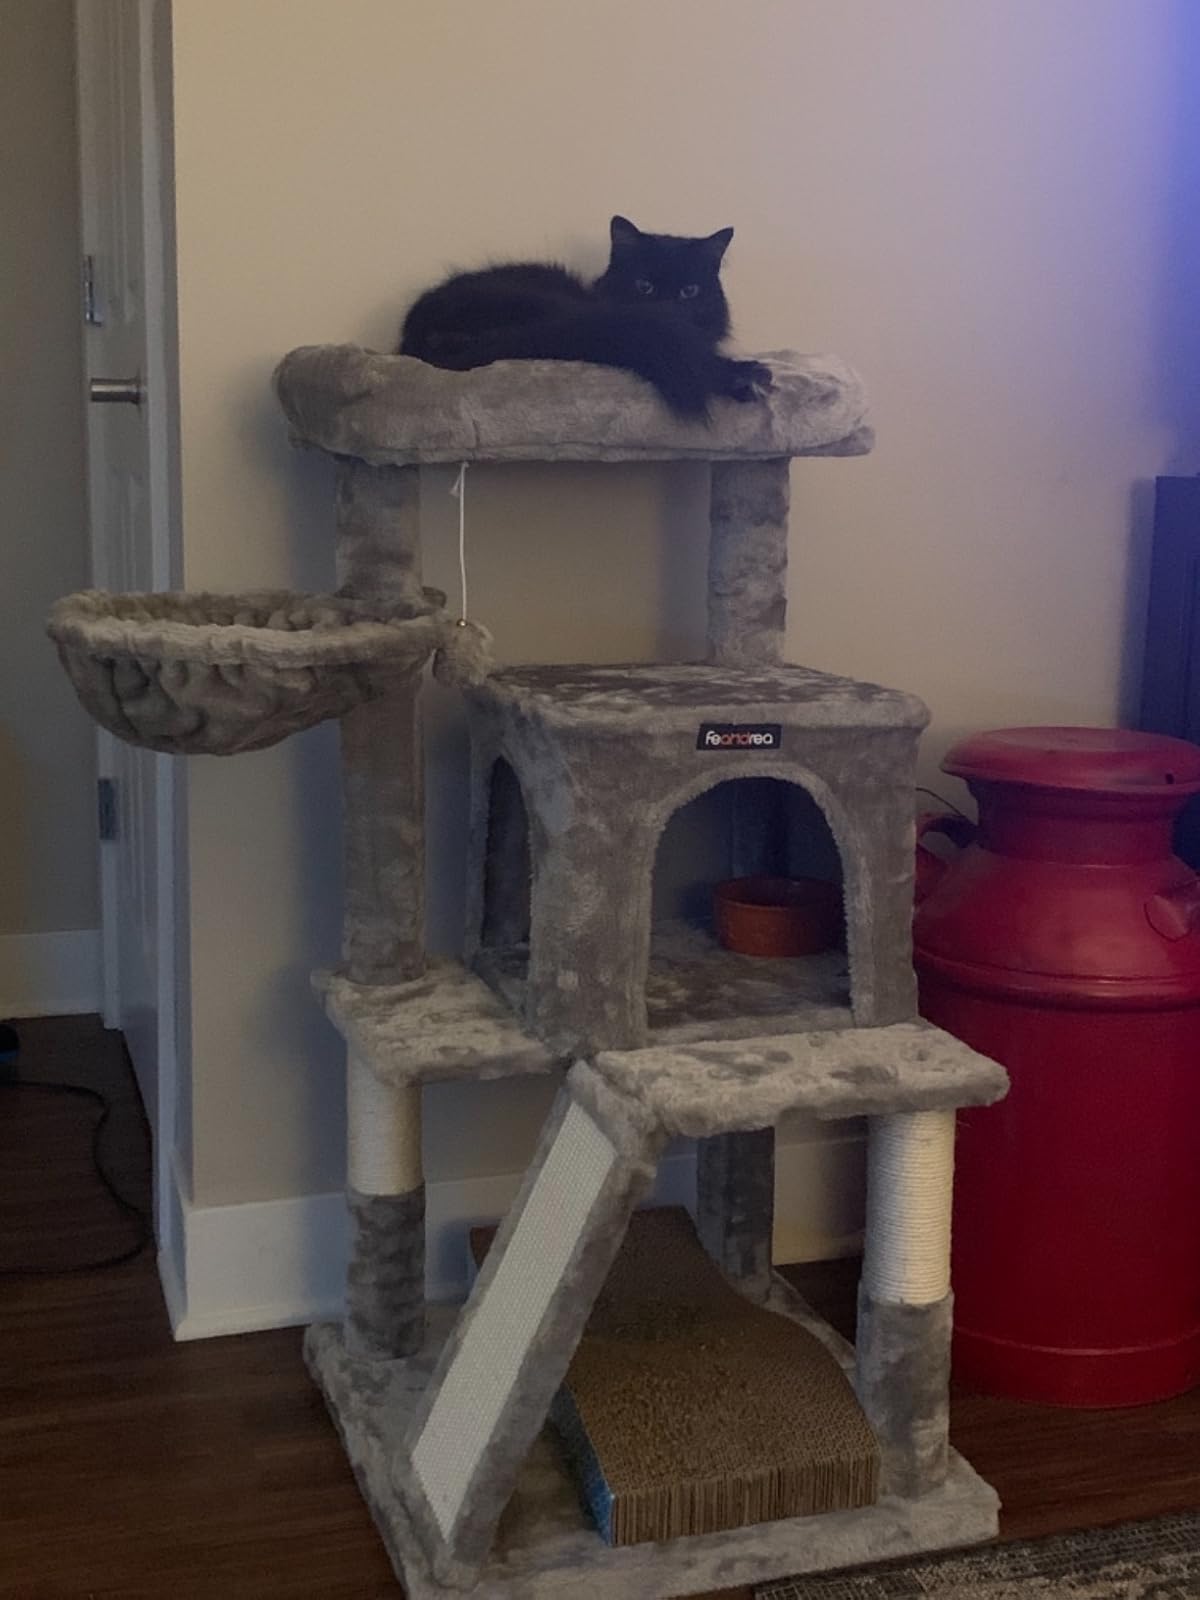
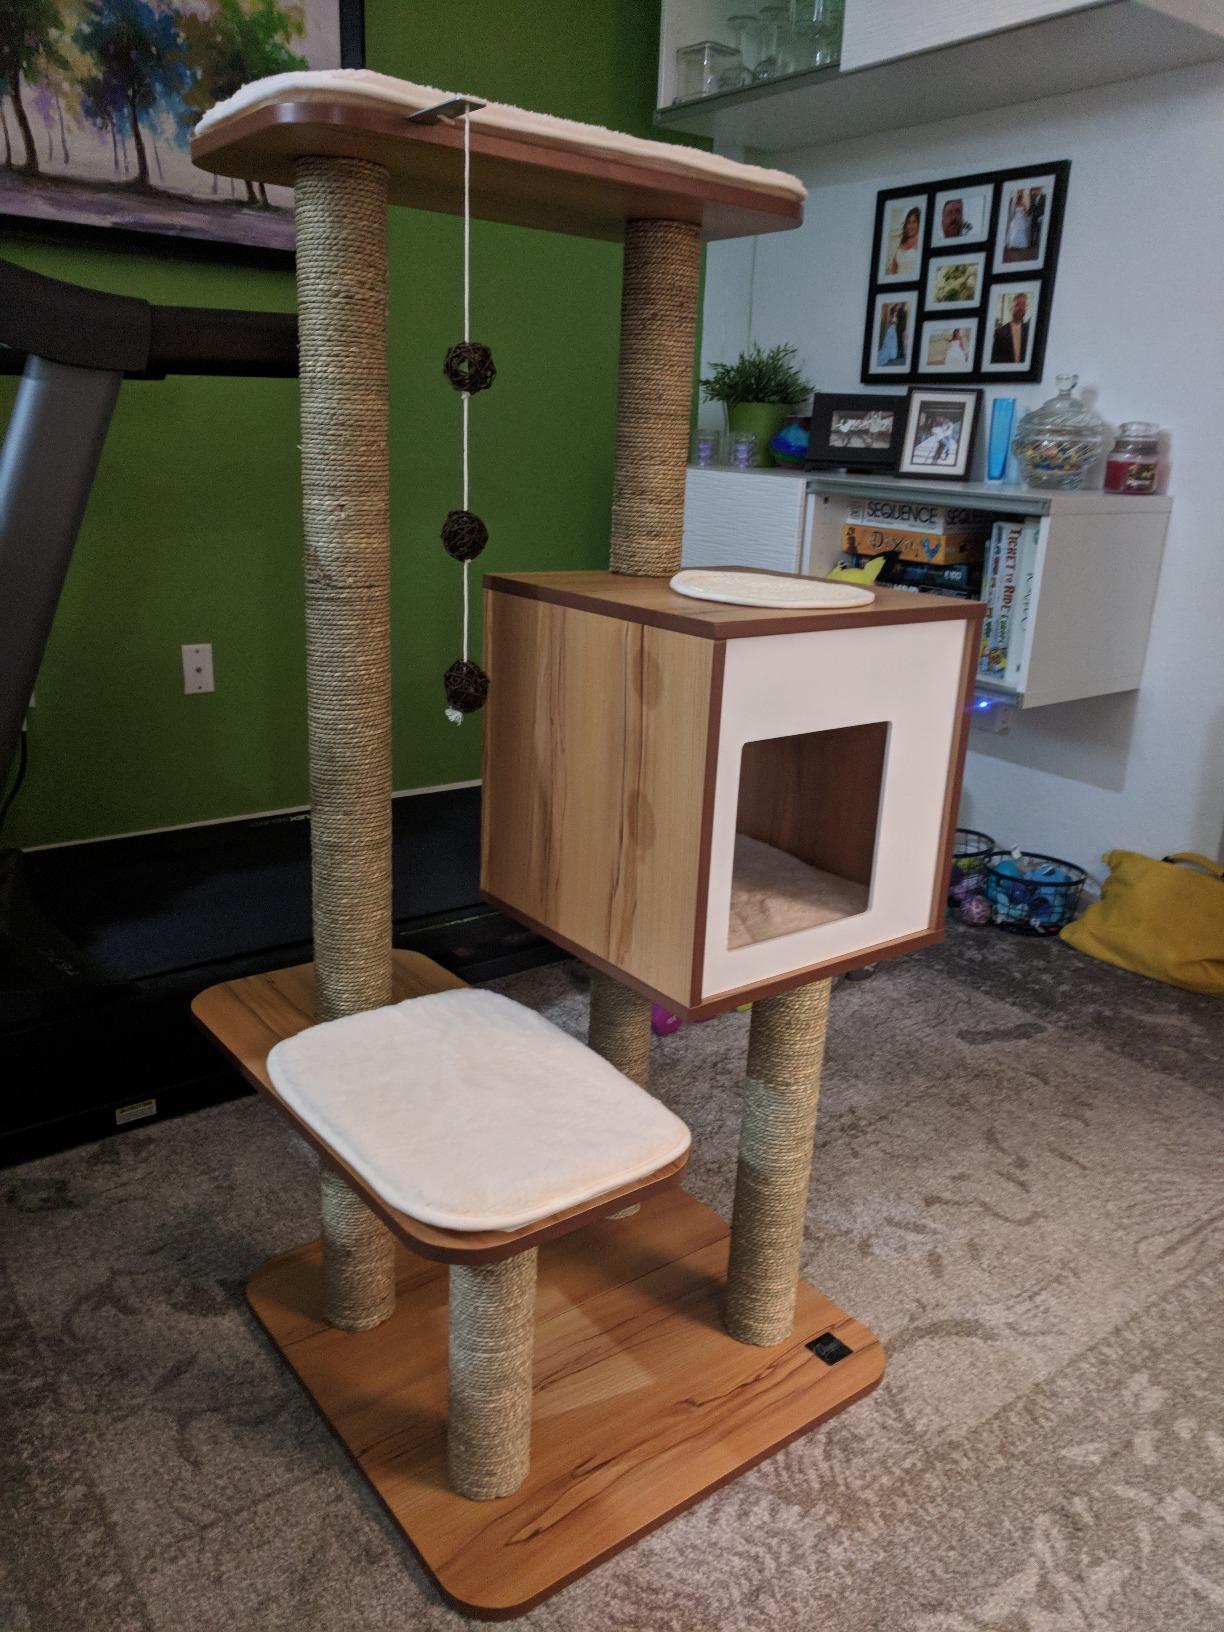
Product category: items_cat tree
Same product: no